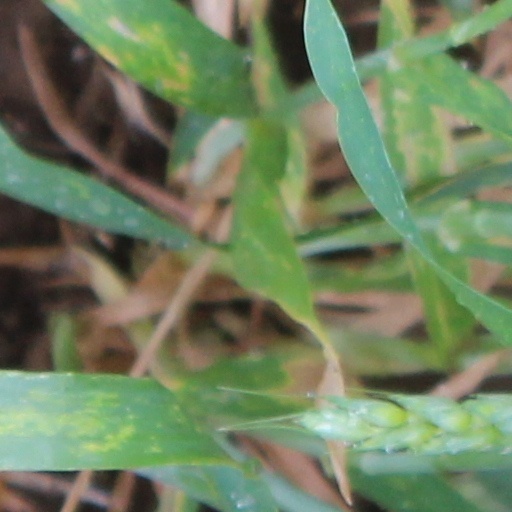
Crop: wheat